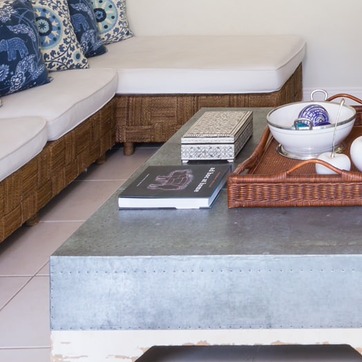
Material: paper